Answer in natural language. Considering the relative positions, is dark tufted sofa to the left or right of coffee table? Choose between the following options: right or left
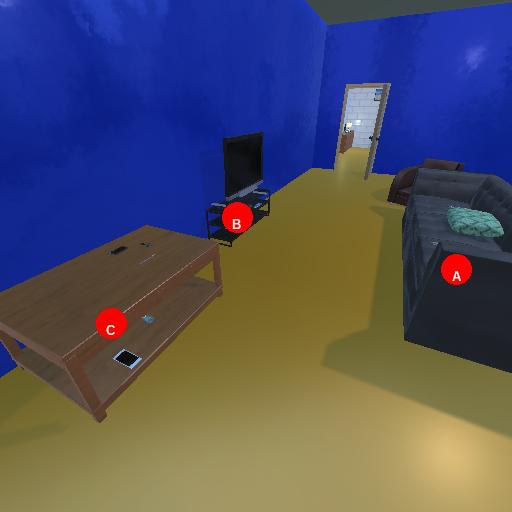
<answer>right</answer>